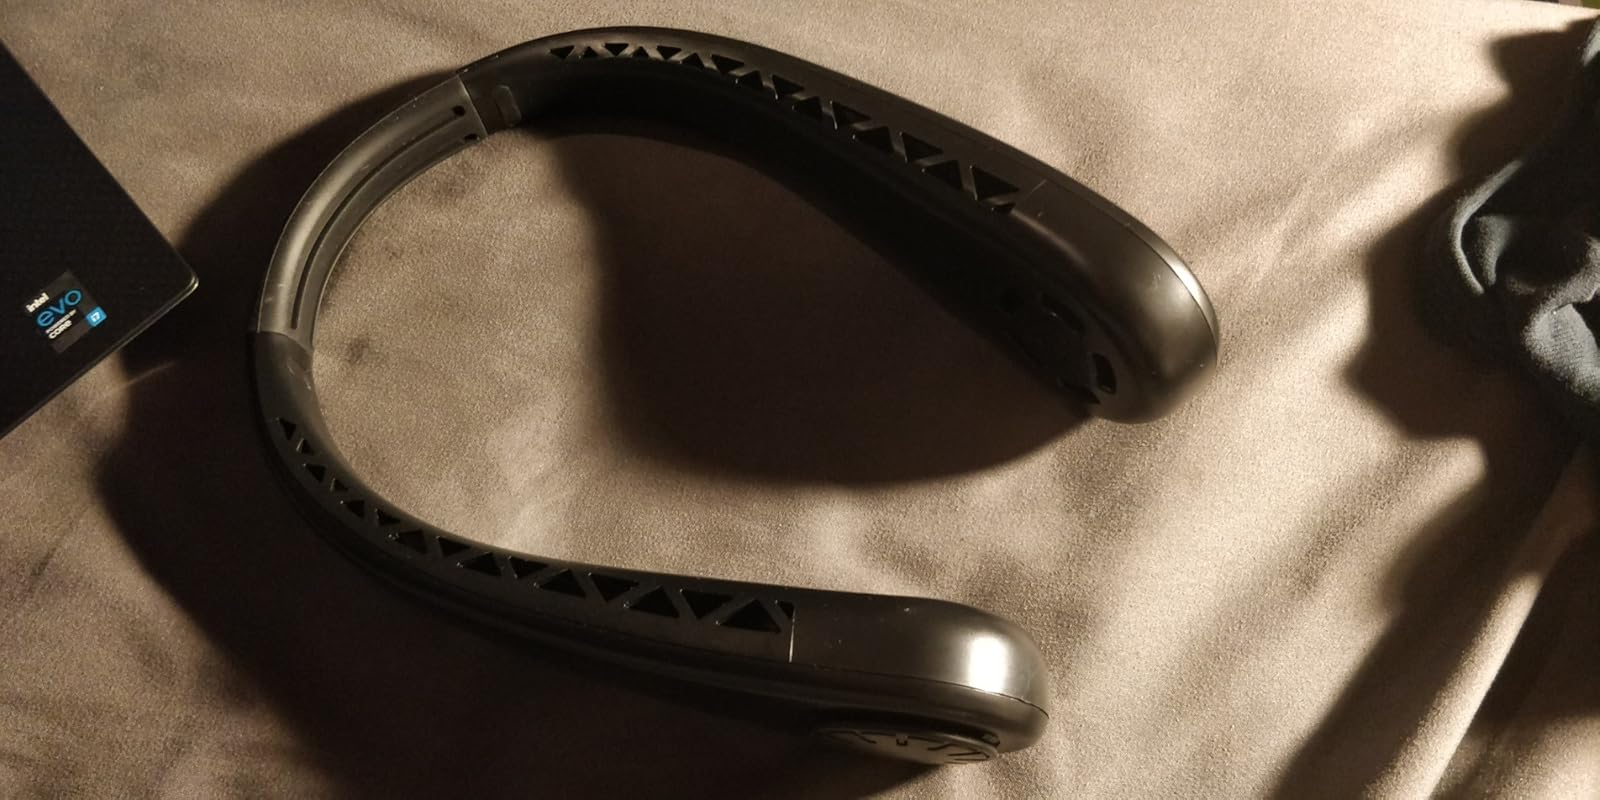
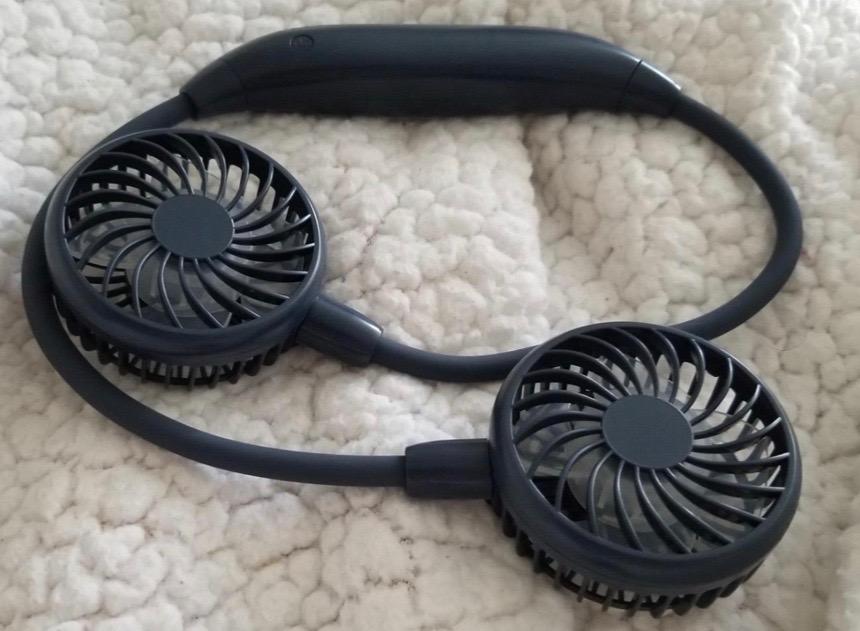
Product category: fan
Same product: no